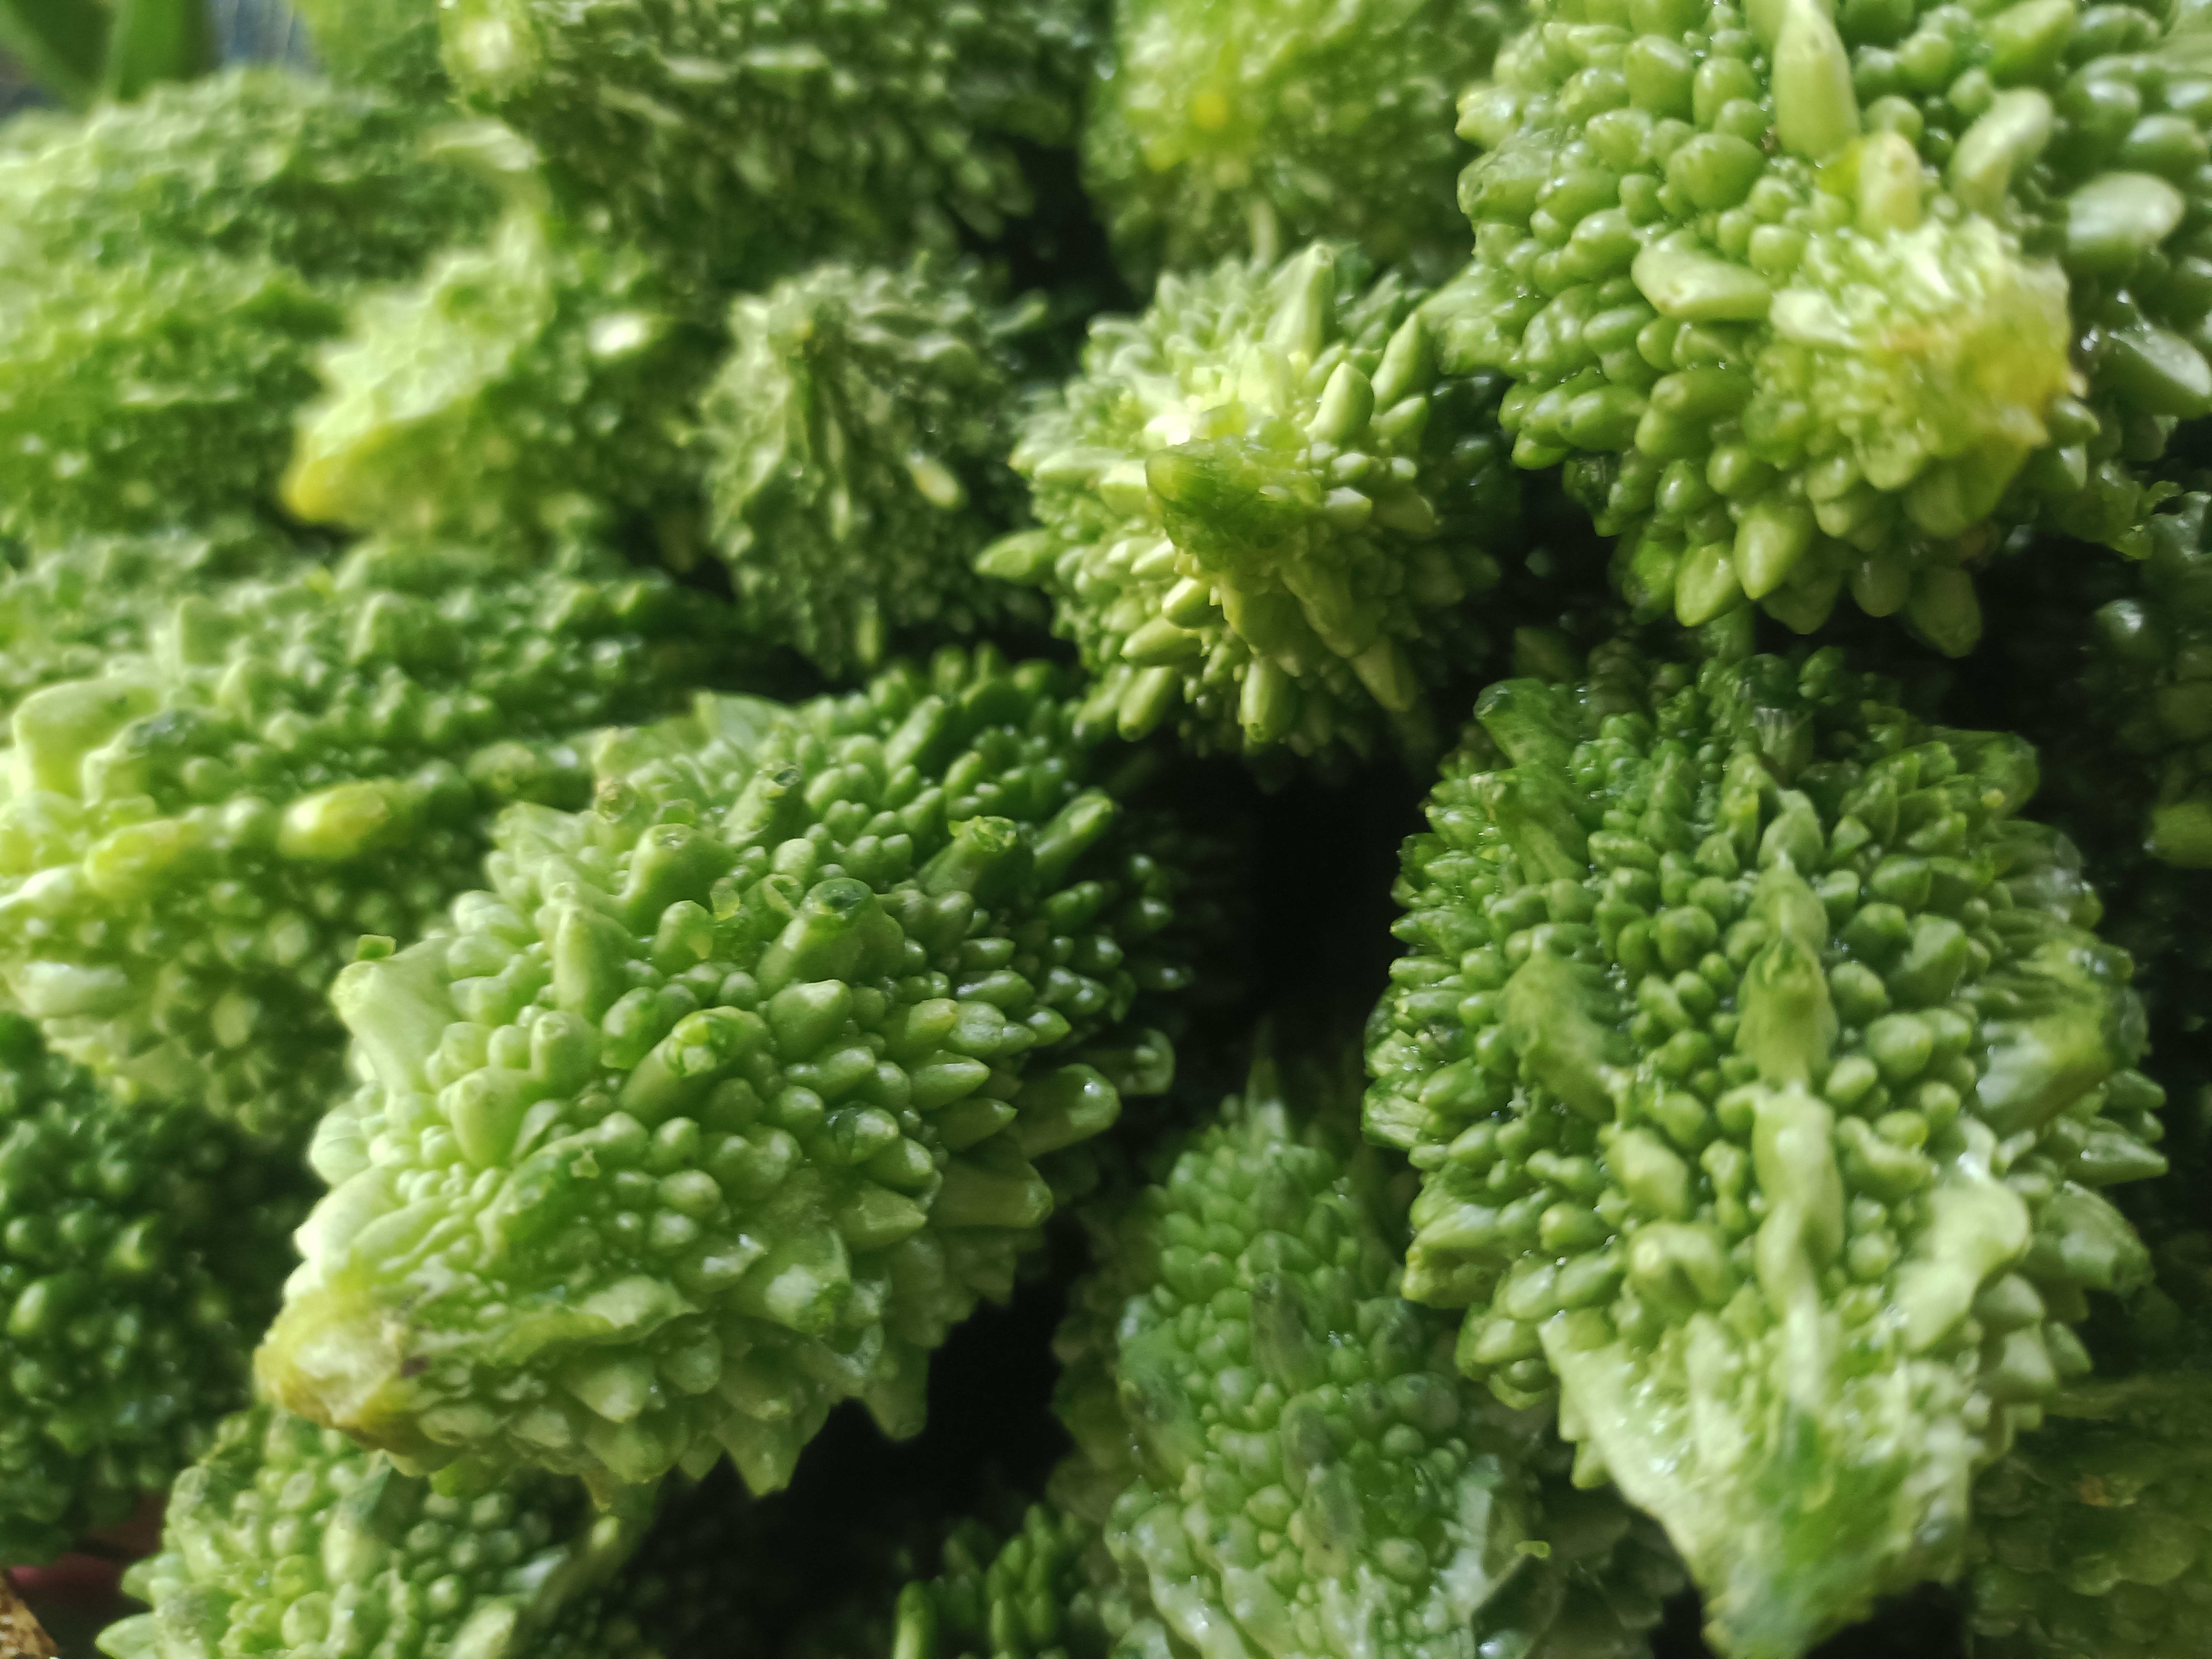
Label: Momordica charantia